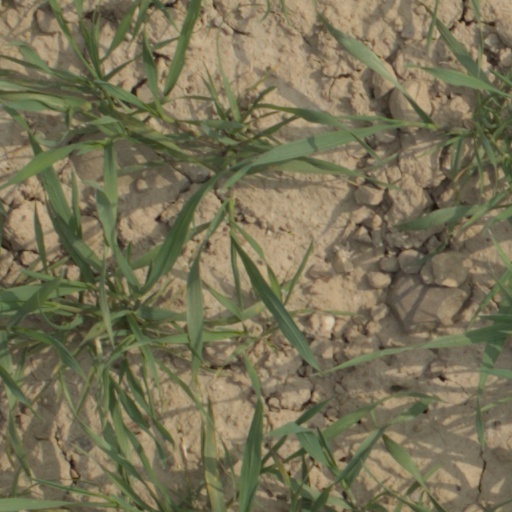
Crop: wheat